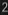
Number: 2